Budweiser trademark dispute

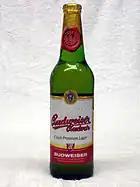
Bottled Czech Budweiser Budvar sold in Europe

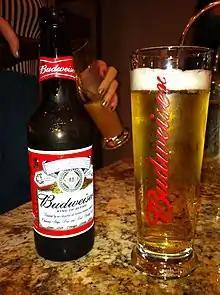
American Budweiser sold in the United States

Beer brewing in the city of České Budějovice, which was then in the Kingdom of Bohemia and is now in the Czech Republic, dates back to the 13th century, when the city was granted brewing rights during the reign of Ottokar II of Bohemia. During the time when both Czech and German were official languages in the kingdom, two breweries were founded in the city. Both breweries made beer which they called "Budweiser", similar to how brewers in the city of Plzeň made a beer generically called Pilsner. The beer from Budweis began being exported to the United States in 1872–73 and then again beginning in 1933. In 1876, the American brewer Anheuser-Busch began making a beer which they also called "Budweiser", motivated in part by a desire to "brew a beer similar in quality, color, flavor and taste to the beer then made at Budweis", according to Adolphus Busch.